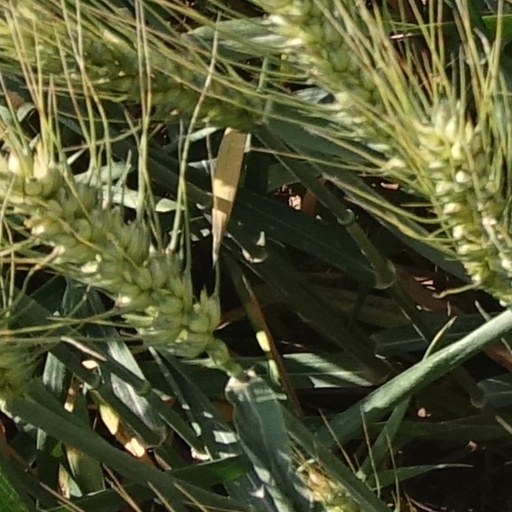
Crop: wheat